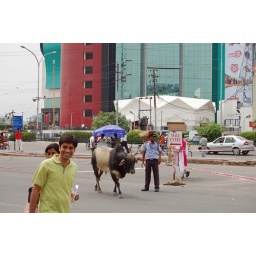
cow in street